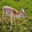
Label: deer